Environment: real
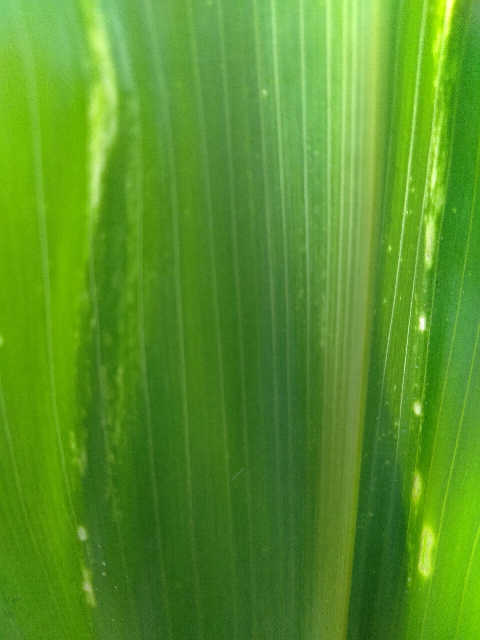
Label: lethal_necrosis